Francesco Todaro

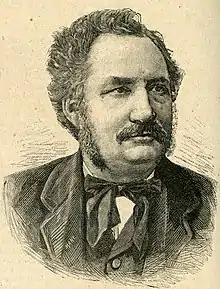

Francesco Todaro (14 February 1839 – 22 October 1918) was an Italian anatomist born in Tripi, a village in the province of Messina.